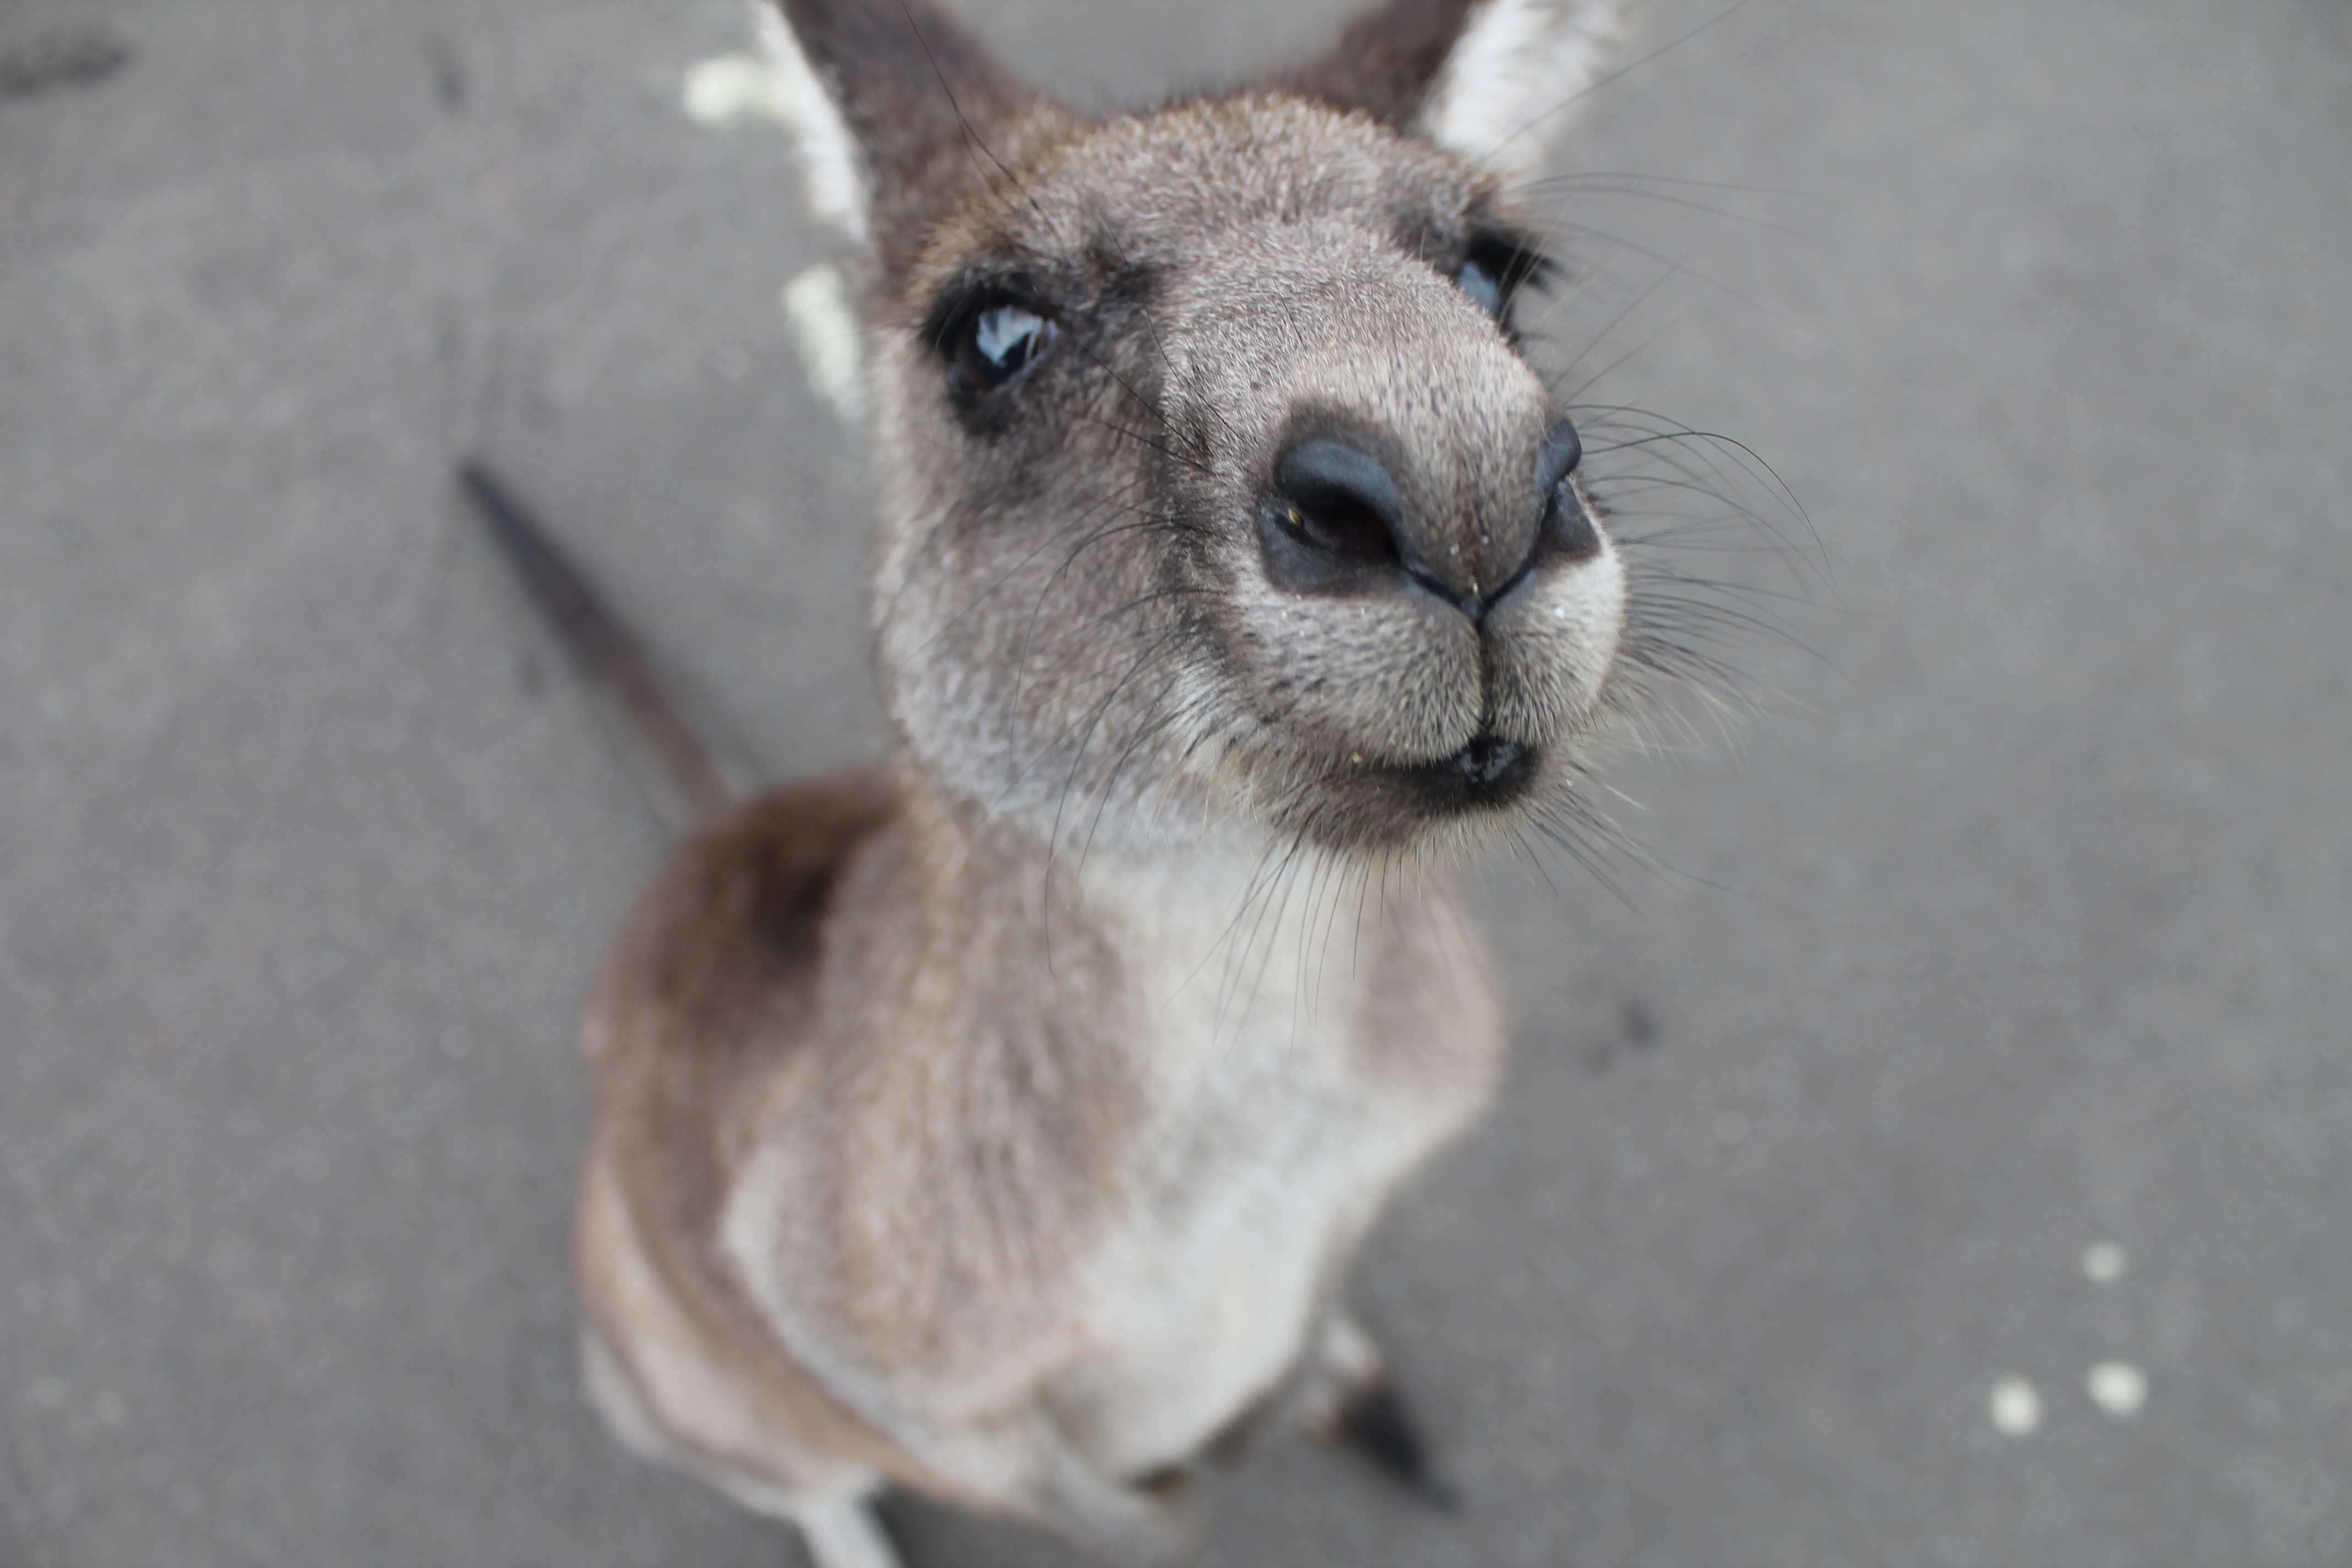
animal, mammal, fauna, kangaroo, wallaby, whiskers, vertebrate, marsupial, macropodidae